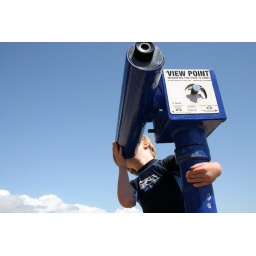
My son getting to grips with a telescope on a beach in the New Forest - Summer 2008.